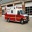
Label: ambulance